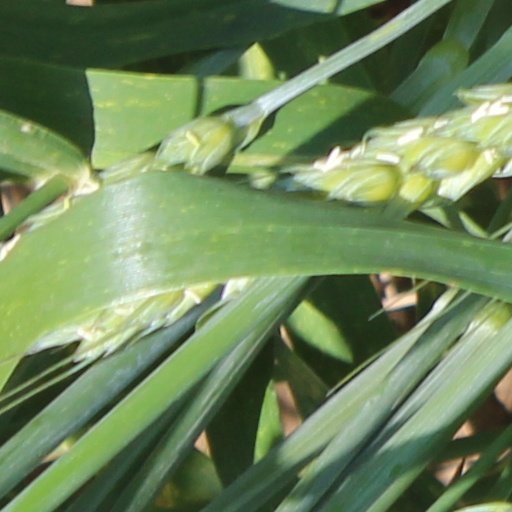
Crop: wheat